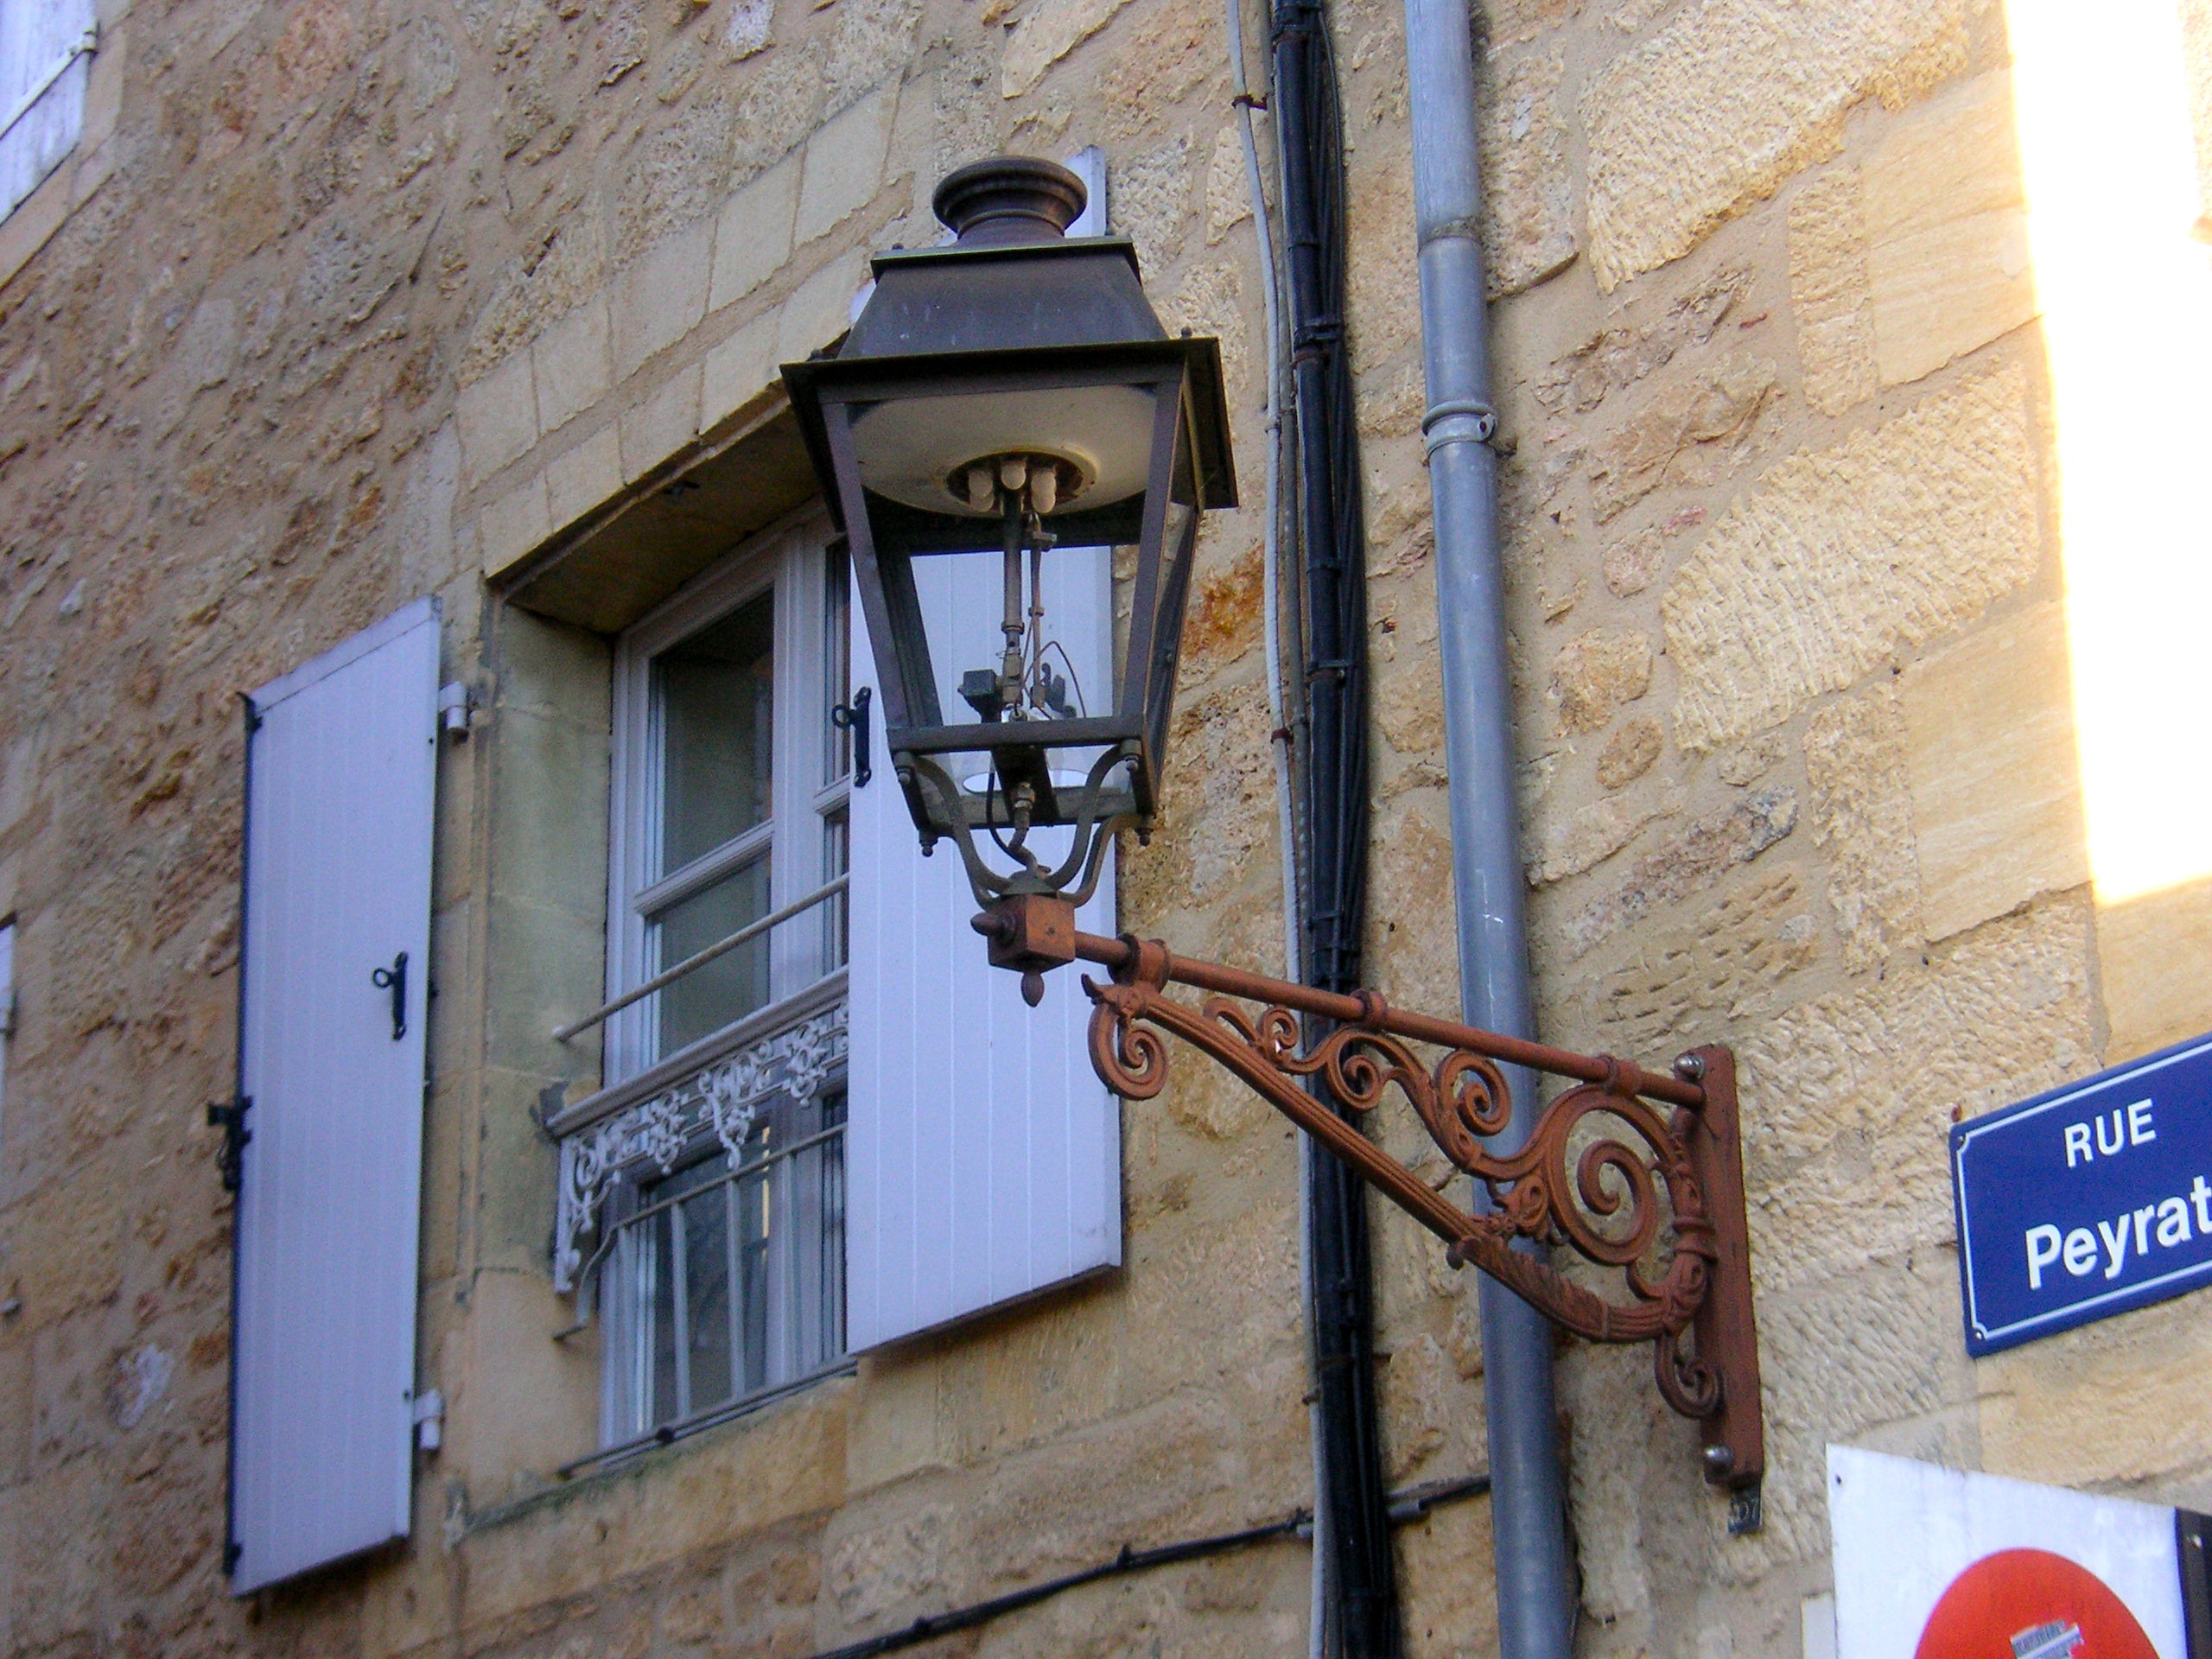
light, architecture, wood, road, street, vintage, window, wall, france, sign, europe, lantern, ancient, facade, blue, lighting, french, decorative, gas, iron, illumination, old street, urban area, gas lamp, vintage lamp